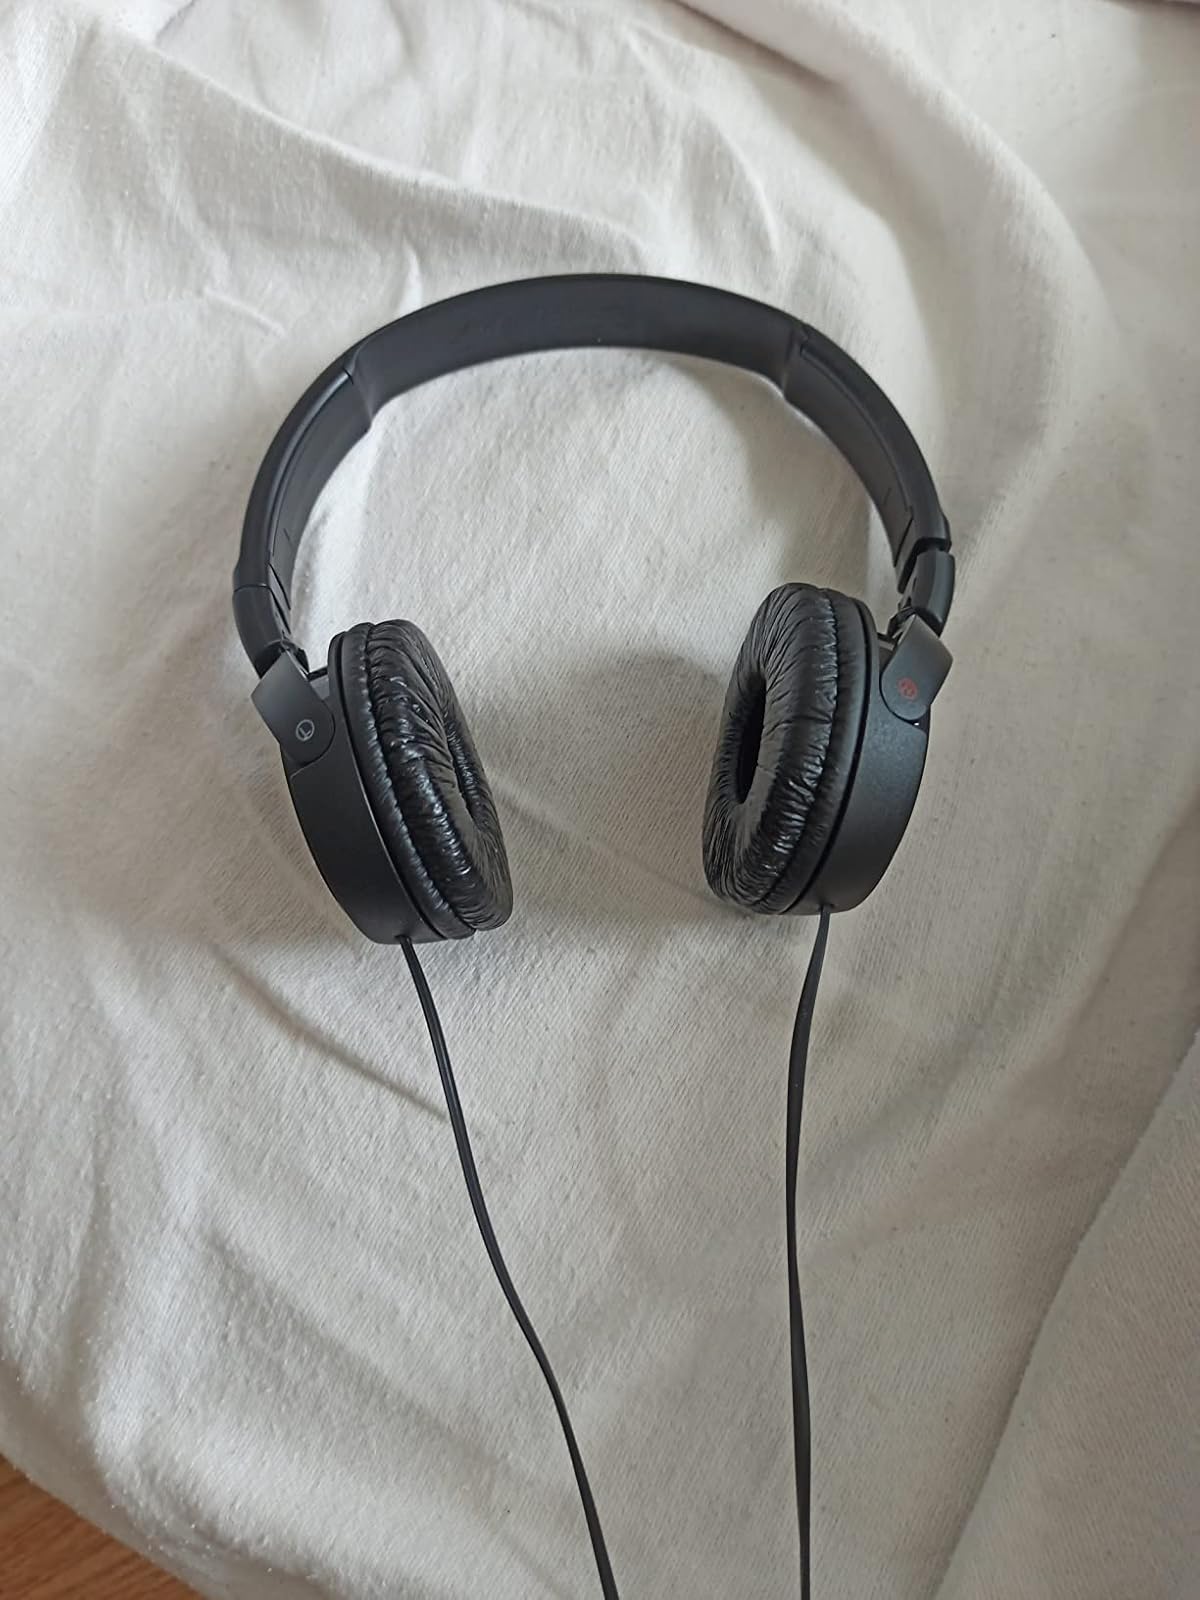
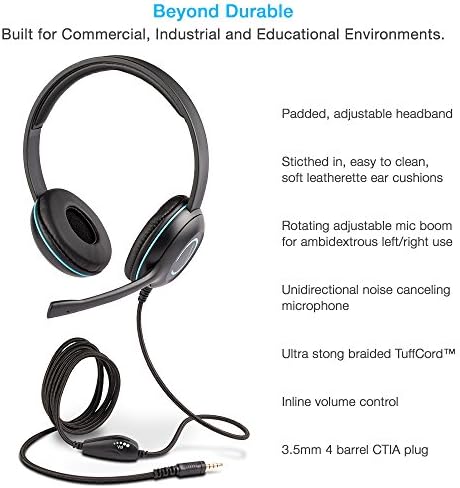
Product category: headphones
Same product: no